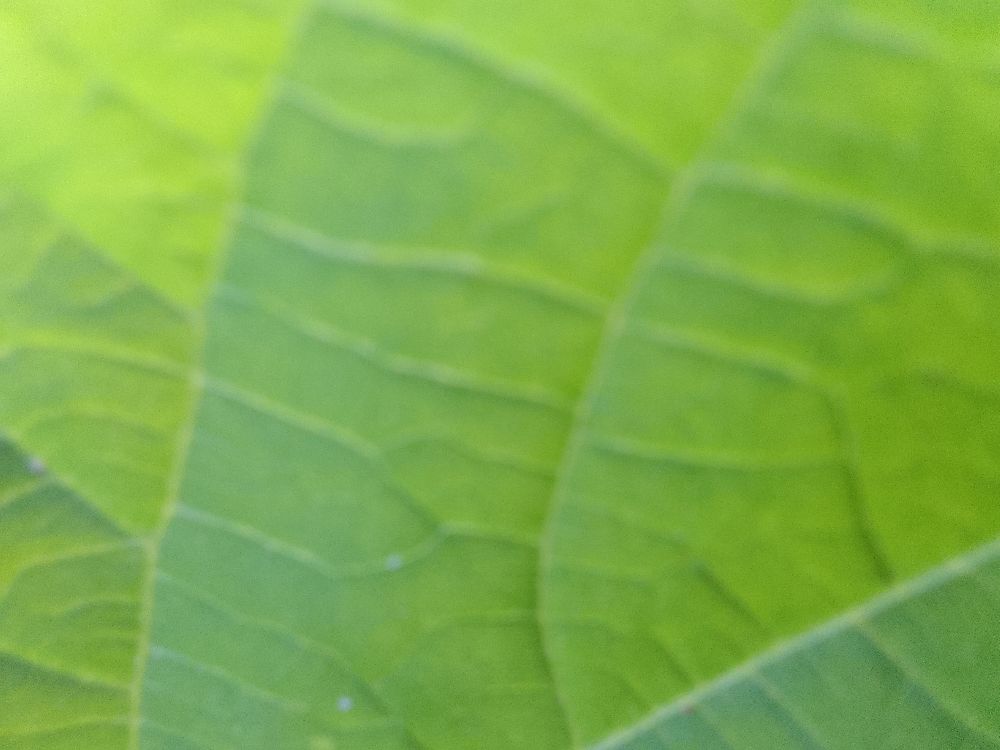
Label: healthy